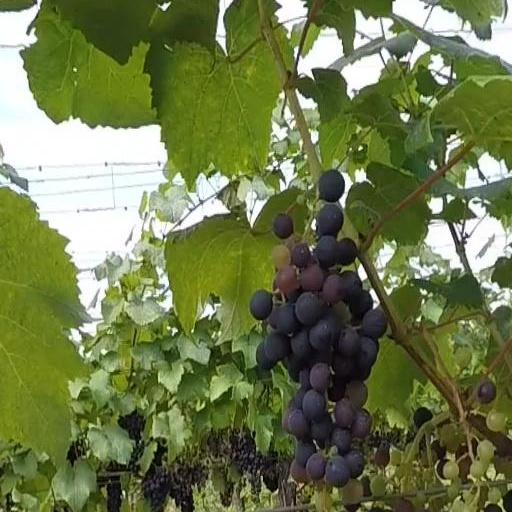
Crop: grape